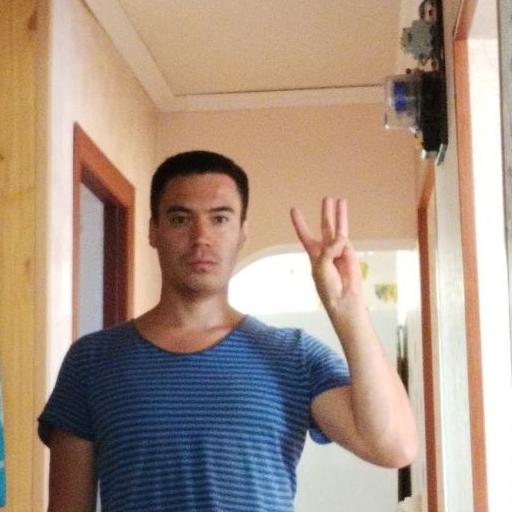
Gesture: three